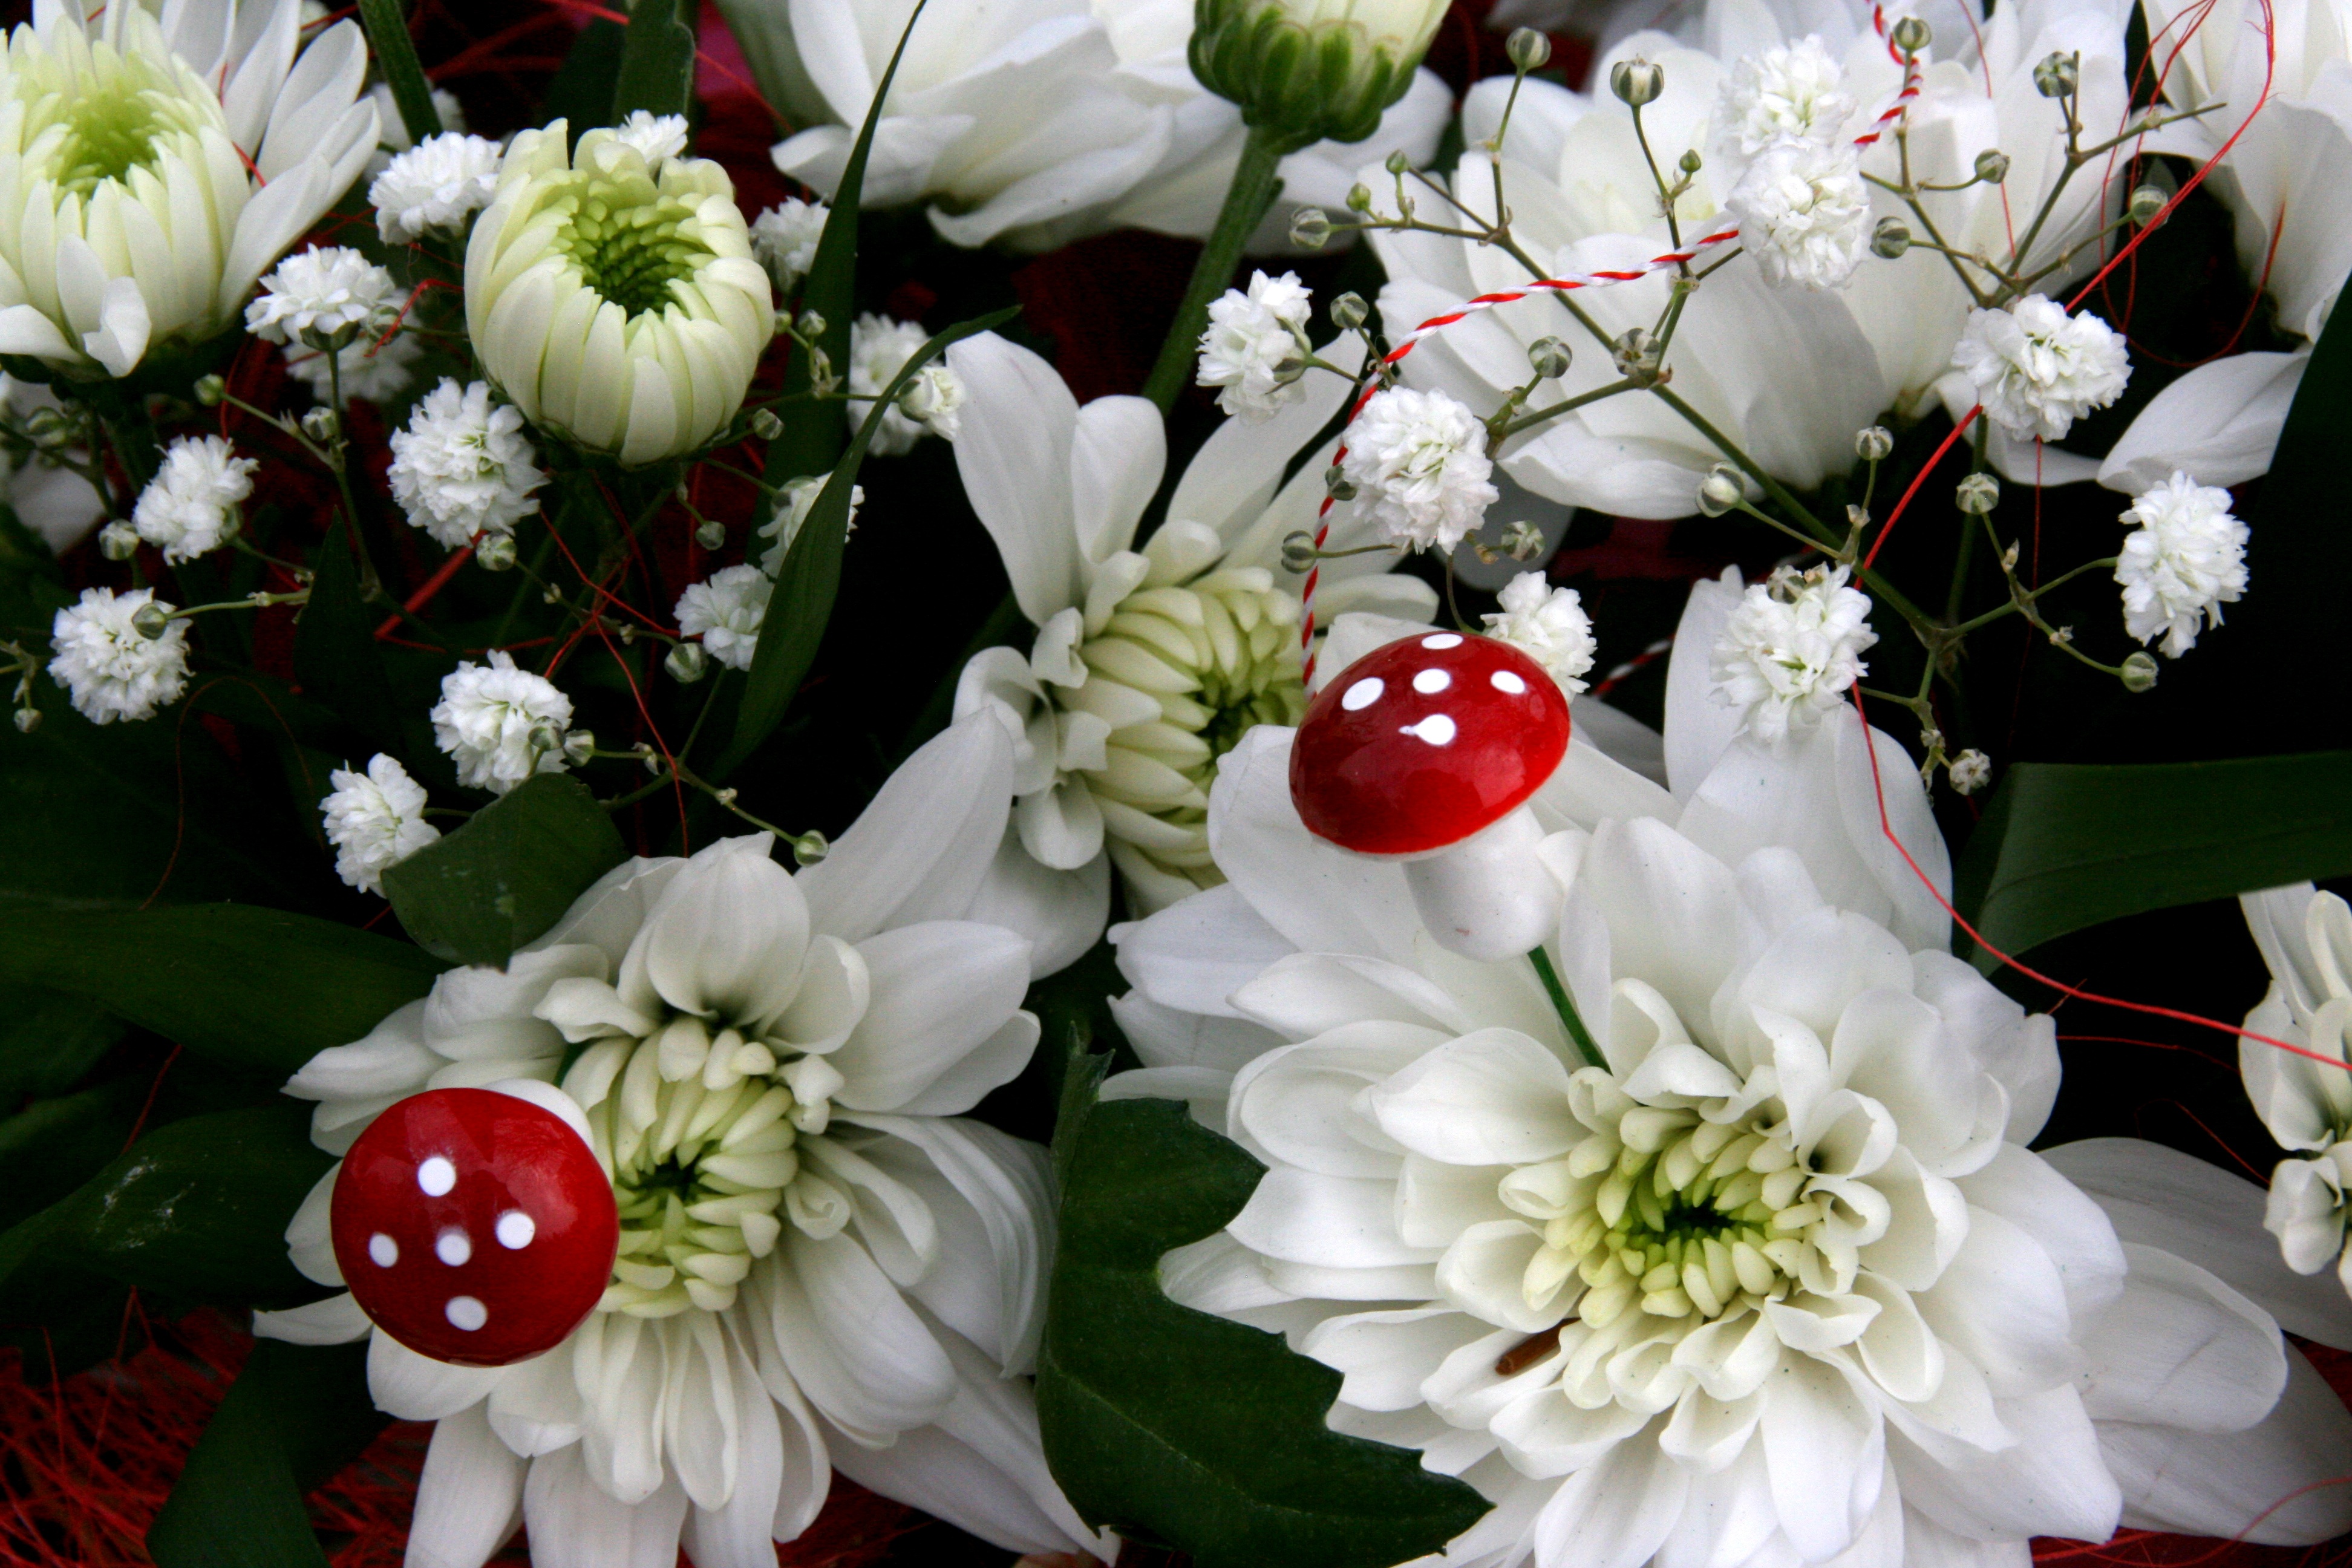
blossom, plant, white, flower, petal, spring, mushroom, flora, floristry, flowering plant, flower bouquet, cut flowers, floral design, land plant, flower arranging